Military career of Dwight D. Eisenhower

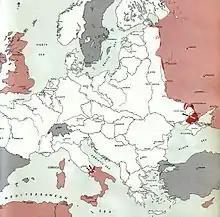
By November 1943, the Allies (red) had taken control of North Africa and much of Southern Italy.

Tasked with helping develop the army's grand strategy in the war, Eisenhower formulated a plan that centered on the build-up of U.S. forces in Britain, followed by an invasion of Nazi-occupied Western Europe in April 1943. Eisenhower and Marshall both shared the conclusion of President Franklin D. Roosevelt and British Prime Minister Winston Churchill that the United States should pursue a Europe first against the Axis Powers. Though American and British leaders agreed to Eisenhower's proposed April 1943 invasion of Western Europe, competing priorities in other theaters of the war would repeatedly delay the invasion.